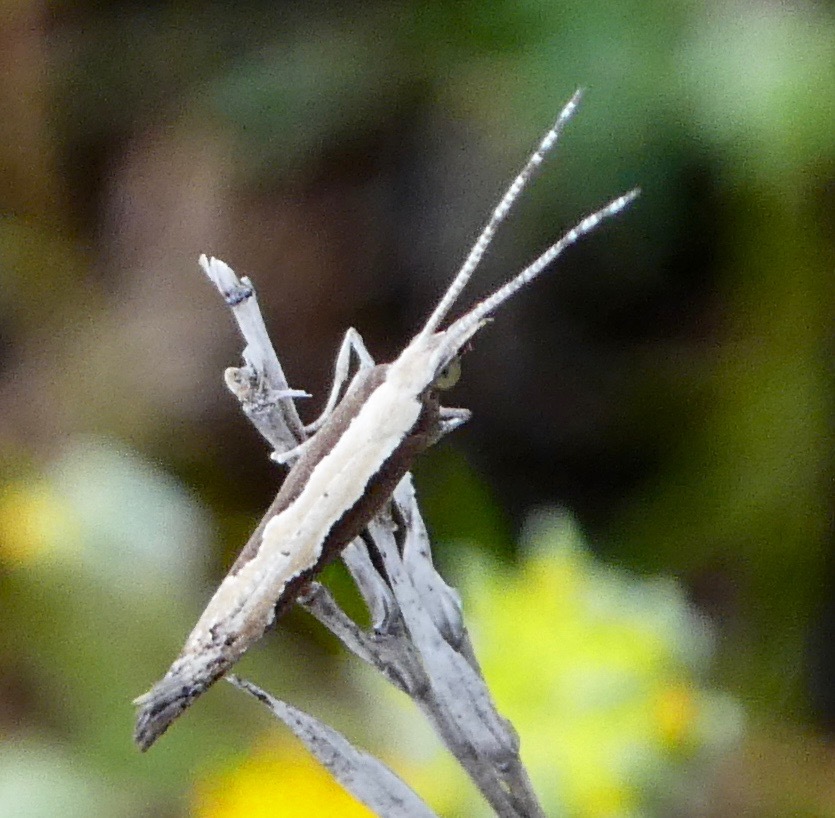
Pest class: diamondback_moth